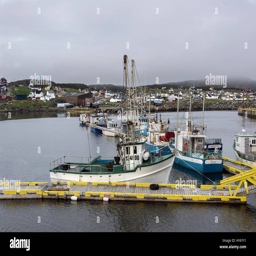
fishing boats at the wharf